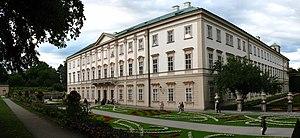
Autriche, Salzbourg, Mirabell Palace